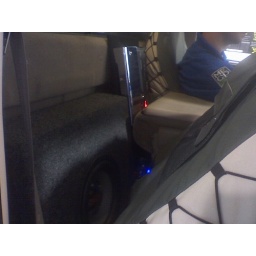
Rockford Fosgate amp mounted vertically behind center console with two 10&amp;quot; Rockford HE2's in wedge boxes behind both seats